William Jackson Hooker

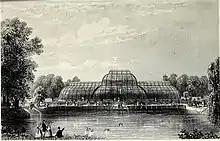
The Kew Gardens Palm House, from "Tallis's Illustrated London" (1851)

In February 1820, Hooker was appointed as the regius professor of botany in the University of Glasgow, taking over from the Scottish physician and botanist Robert Graham, and inheriting a small botanic garden that was underfunded and lacking in plants. In May he was received by the University and read his inaugural thesis in Latin, written by his father-in-law, Dawson Turner. Hooker was faced with the prospect of delivering lectures to students, when he had never previously taught, and was ignorant of some aspects of botany: his position within the medical faculty inspired him to study for a medical degree.